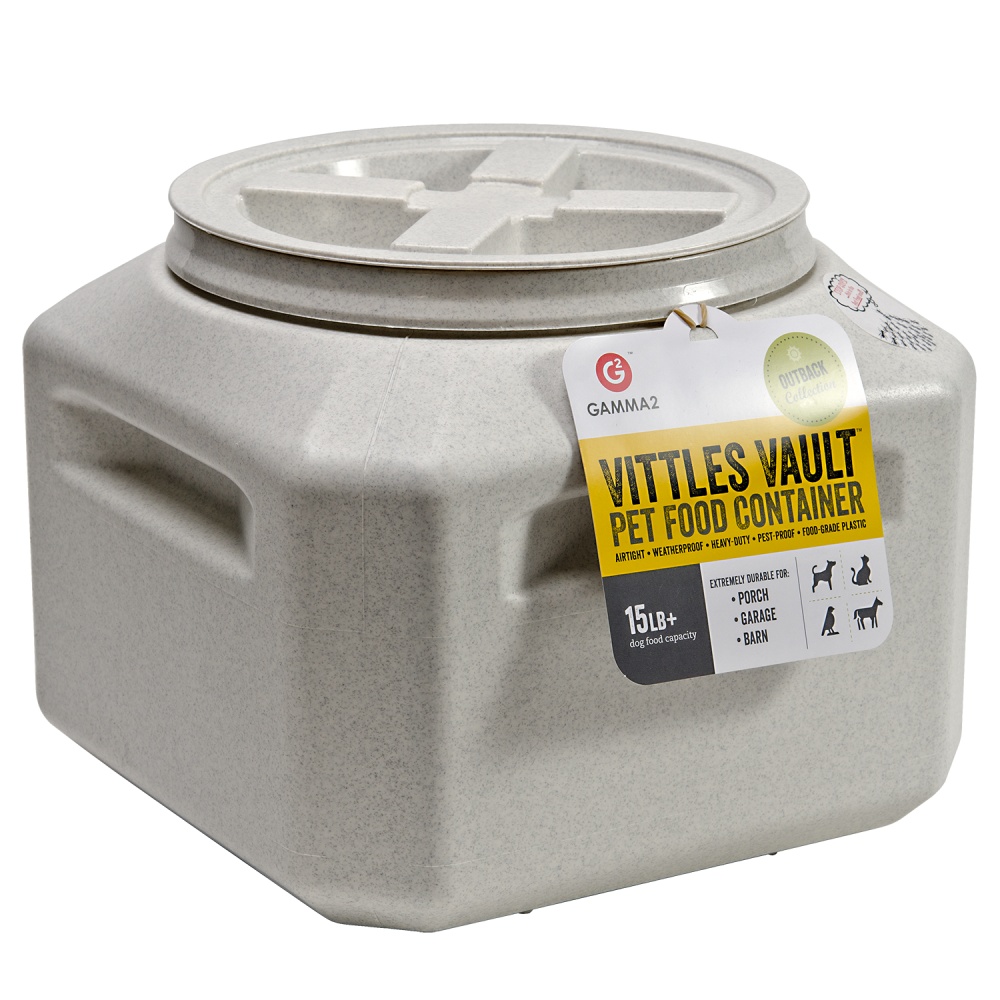
Gamma2 Outback Airtight Vittles Vault Pet Food Container
The Vittles Vault Outback Collection offers world-class freshness. Lock in freshness and lock out pests with our patented sealing system and thoughtfully constructed angles that make it extra tough for anything from the outside to get in. Why We Love It Includes free scoop. Molded handles for easy portability. Use a dry-erase marker to personalize your lid sticker with your pet's name, feeding instructions or the date your pet food bag was opened. Crafted from food-grade, BPA-free HDPE plastic. Safe for both people and pets! Made in USA. About Gamma2 GAMMA2, Inc. (the maker of the Vittles Vault, GAMMA Seal Lid and Skamper-Ramp) first created and patented an airtight container in 1989. The original concept was designed for the biomedical storage industry, but GAMMA2, Inc.'s CEO, Curt Leland, saw an unmet need in the pet industry. The Vittles Vault is known fondly as that thing with the "spinning lid." It serves an important function, and we are hugely committed to our purpose of providing a reliable food storage solution. Our patented sealing system is unmatched by our competitors and people in the know recommend Vittles Vaults above any other food storage container. We have always been committed to USA manufacturing AND sourcing of food-grade, BPA-free materials. In a world where prices keep going up, we strive to keep our prices competitive. We focus on what we do best - making products that keep you and your pets happy, healthy and safe.
Brand: Gamma2
Category: Animals & Pet Supplies > Pet Supplies > Pet Food Containers > Food Storage Bins